Patronage in astronomy

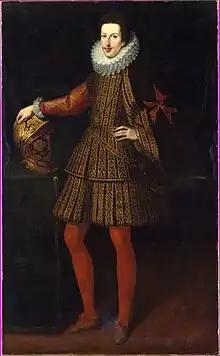
Cosimo II de' Medici, Grand Duke of Tuscany

"Having labored now twenty years, the best ones of my life, in dispensing at retail, as the saying goes, at the demand of everyone, that little talent in my profession that God and my own efforts have given me, my desires would truly be to obtain enough leisure and quiet as would enable me before I die to complete three great works that I have in hand in order to be able to publish them, perhaps with some praise for me and for whoever has helped me in the business. ... It is not possible to receive a salary from a Republic, however splendid and generous, without serving the public, because to get something from the public one must satisfy it and not just one particular person; and while I remain able to teach and to serve, no one can exempt me from the burden while leaving me the income; and in sum I cannot hope for such a benefit from anyone but an absolute prince."